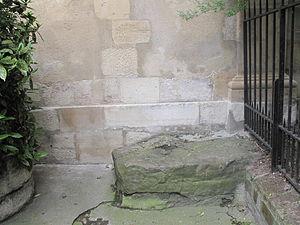
Dalle de l'ancienne voie romaine (nord-sud) en bas et à droite de la façade de l'église Saint-Julien-le-Pauvre, Paris 5e arr. Signalé par http://paris-bise-art.blogspot.com/2009_06_01_archive.html. Dans les années 1960, une inscription précisait
L’église Saint-Julien-le-Pauvre est une église médiévale située rive gauche de la Seine à Paris dans le quartier latin, rue Saint-Julien-le-Pauvre dans le square René-Viviani. C'est depuis la fin du XIXᵉ siècle l'église grecque-catholique melkite de Paris.